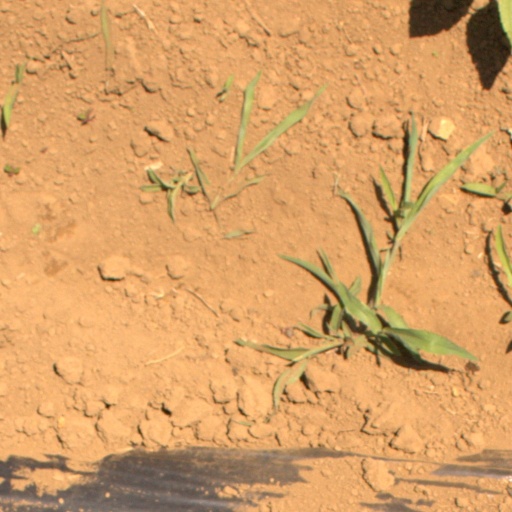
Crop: Jerusalem artichoke